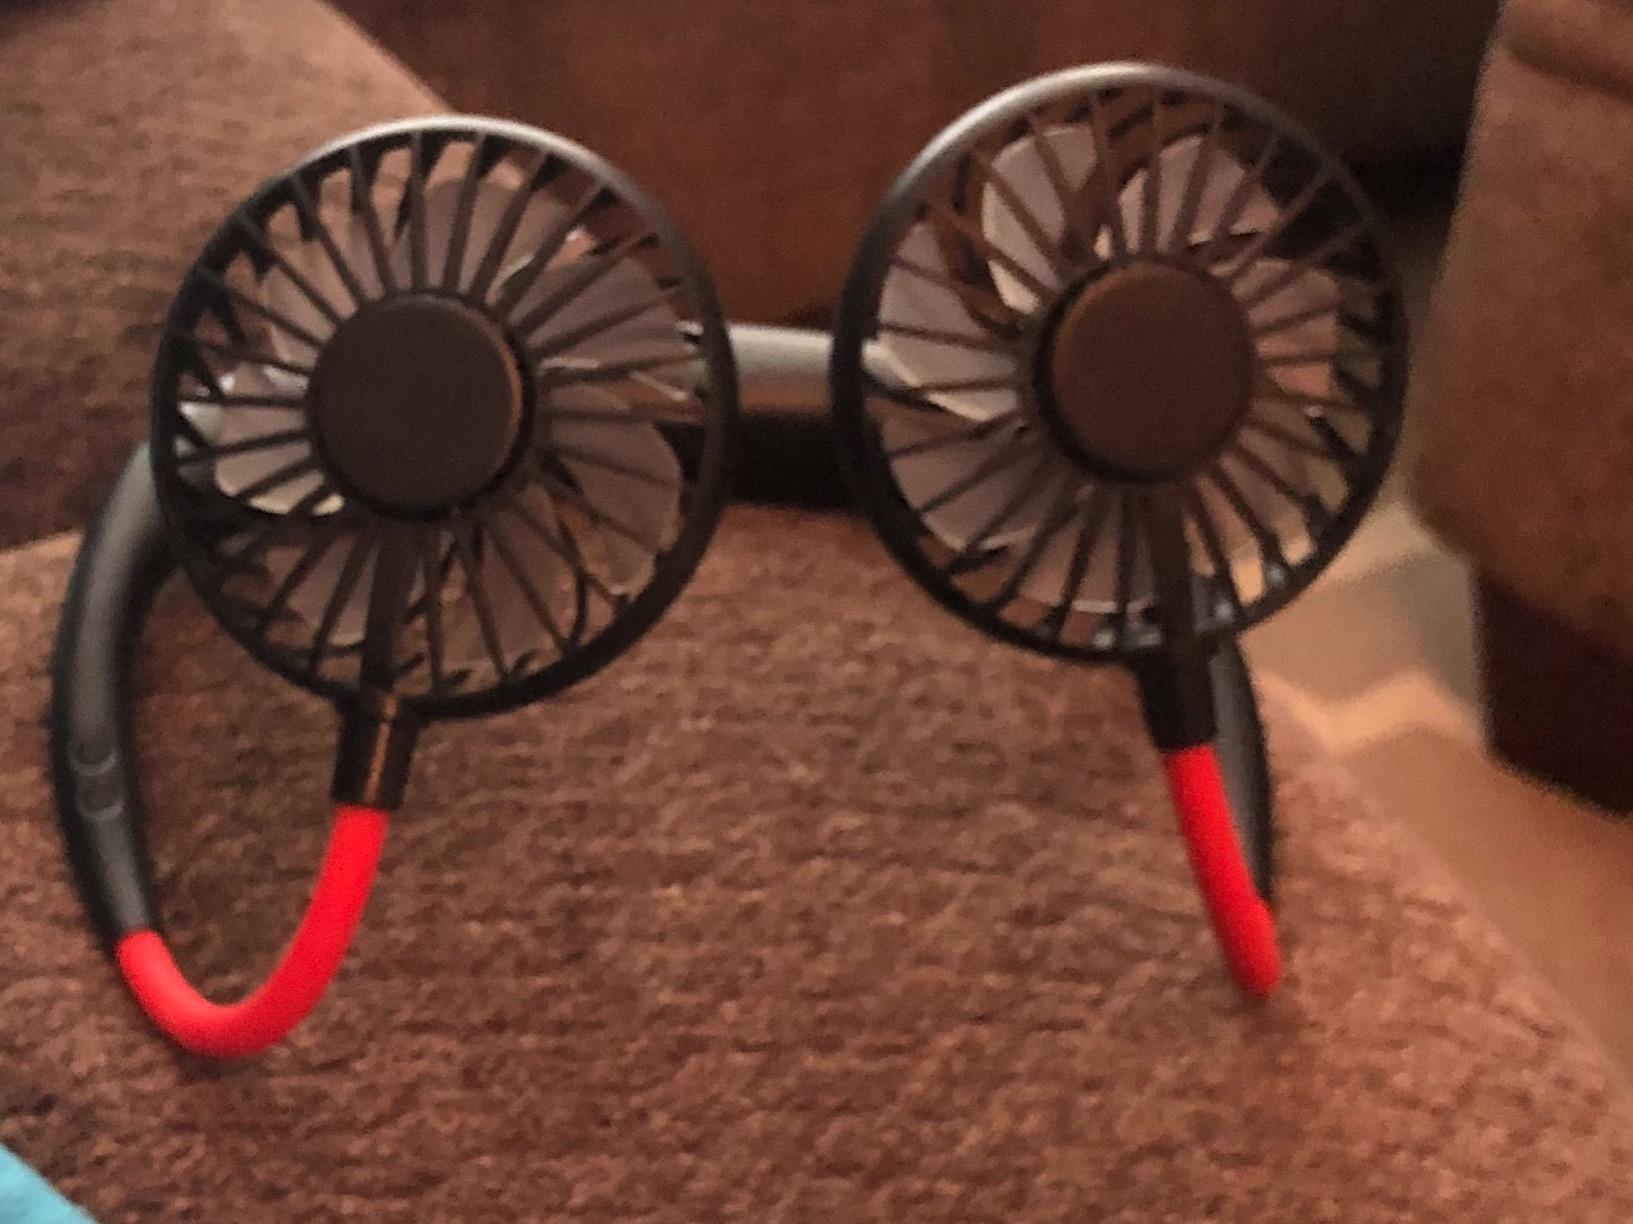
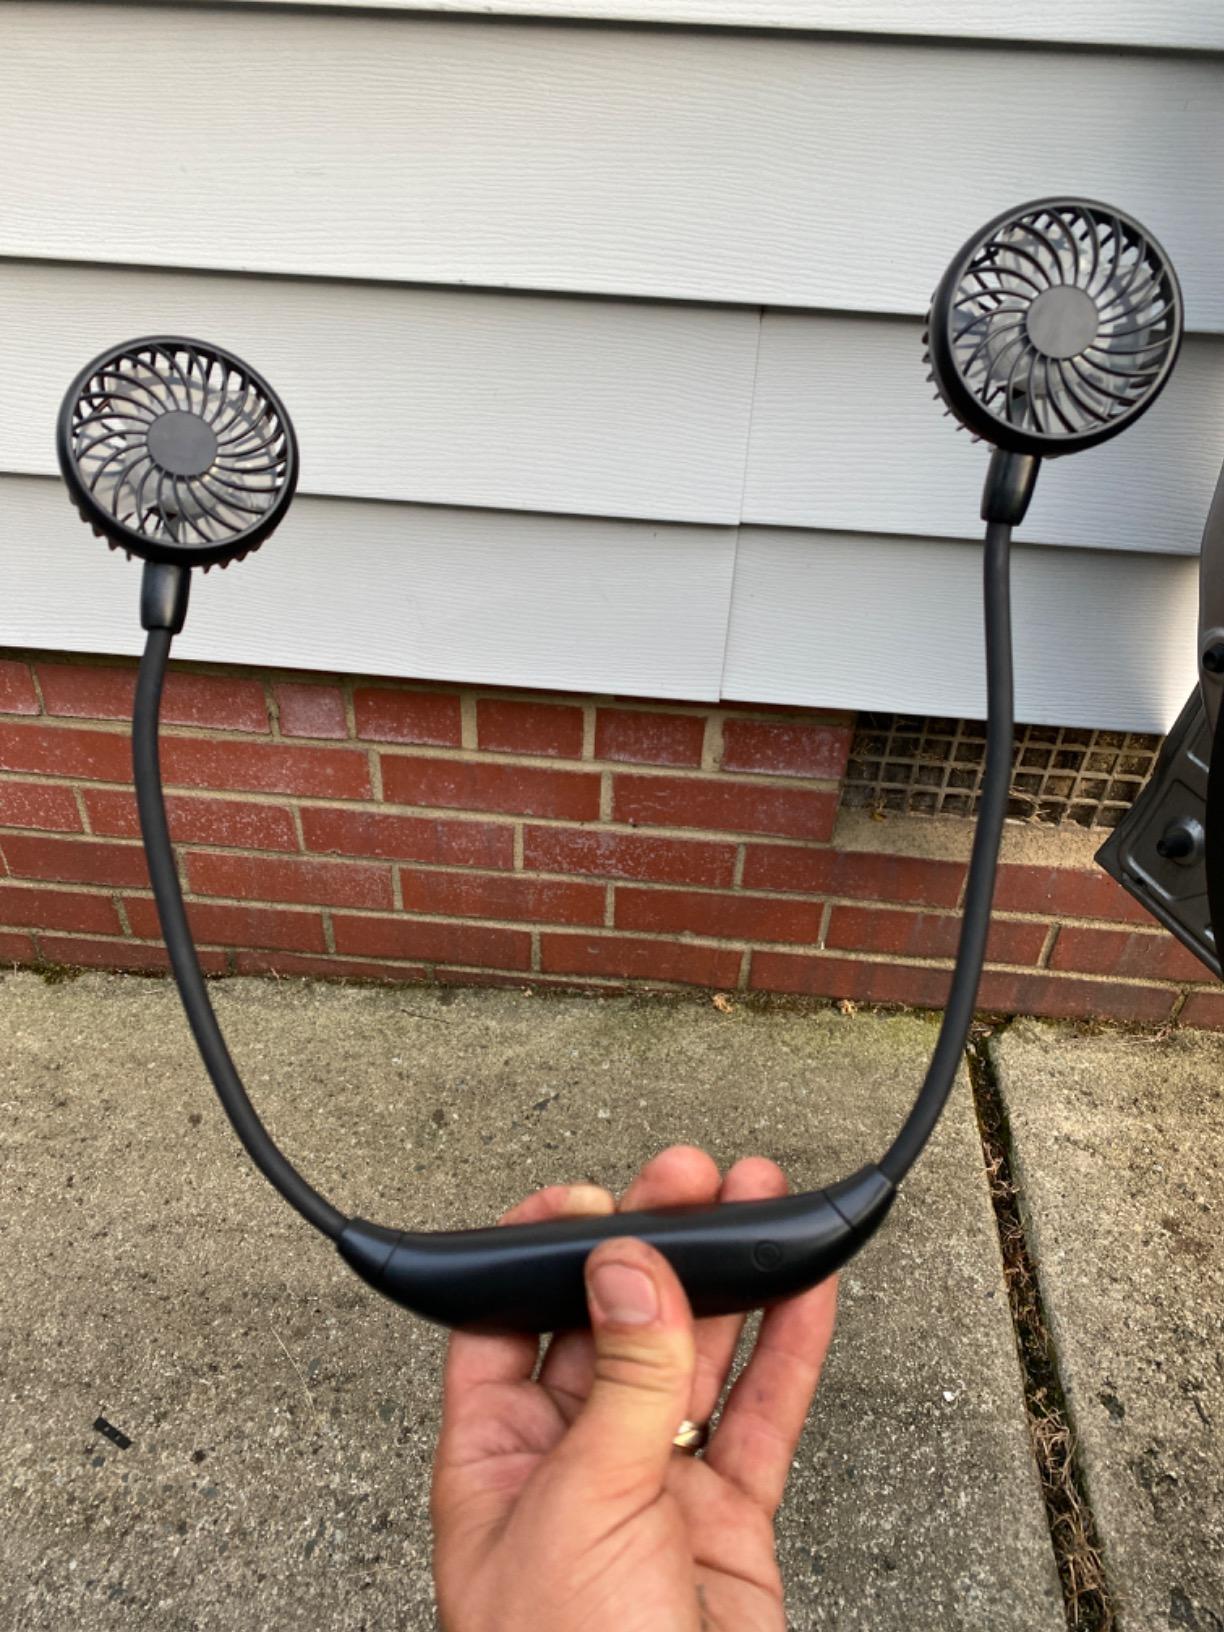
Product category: fan
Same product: no